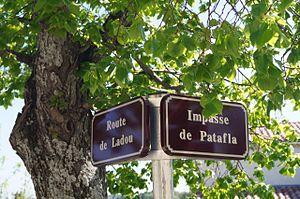
Plaques de rues à Saint-Andéol-de-Berg
Saint-Andéol-de-Berg est une commune française située dans le département de l'Ardèche en région Auvergne-Rhône-Alpes.